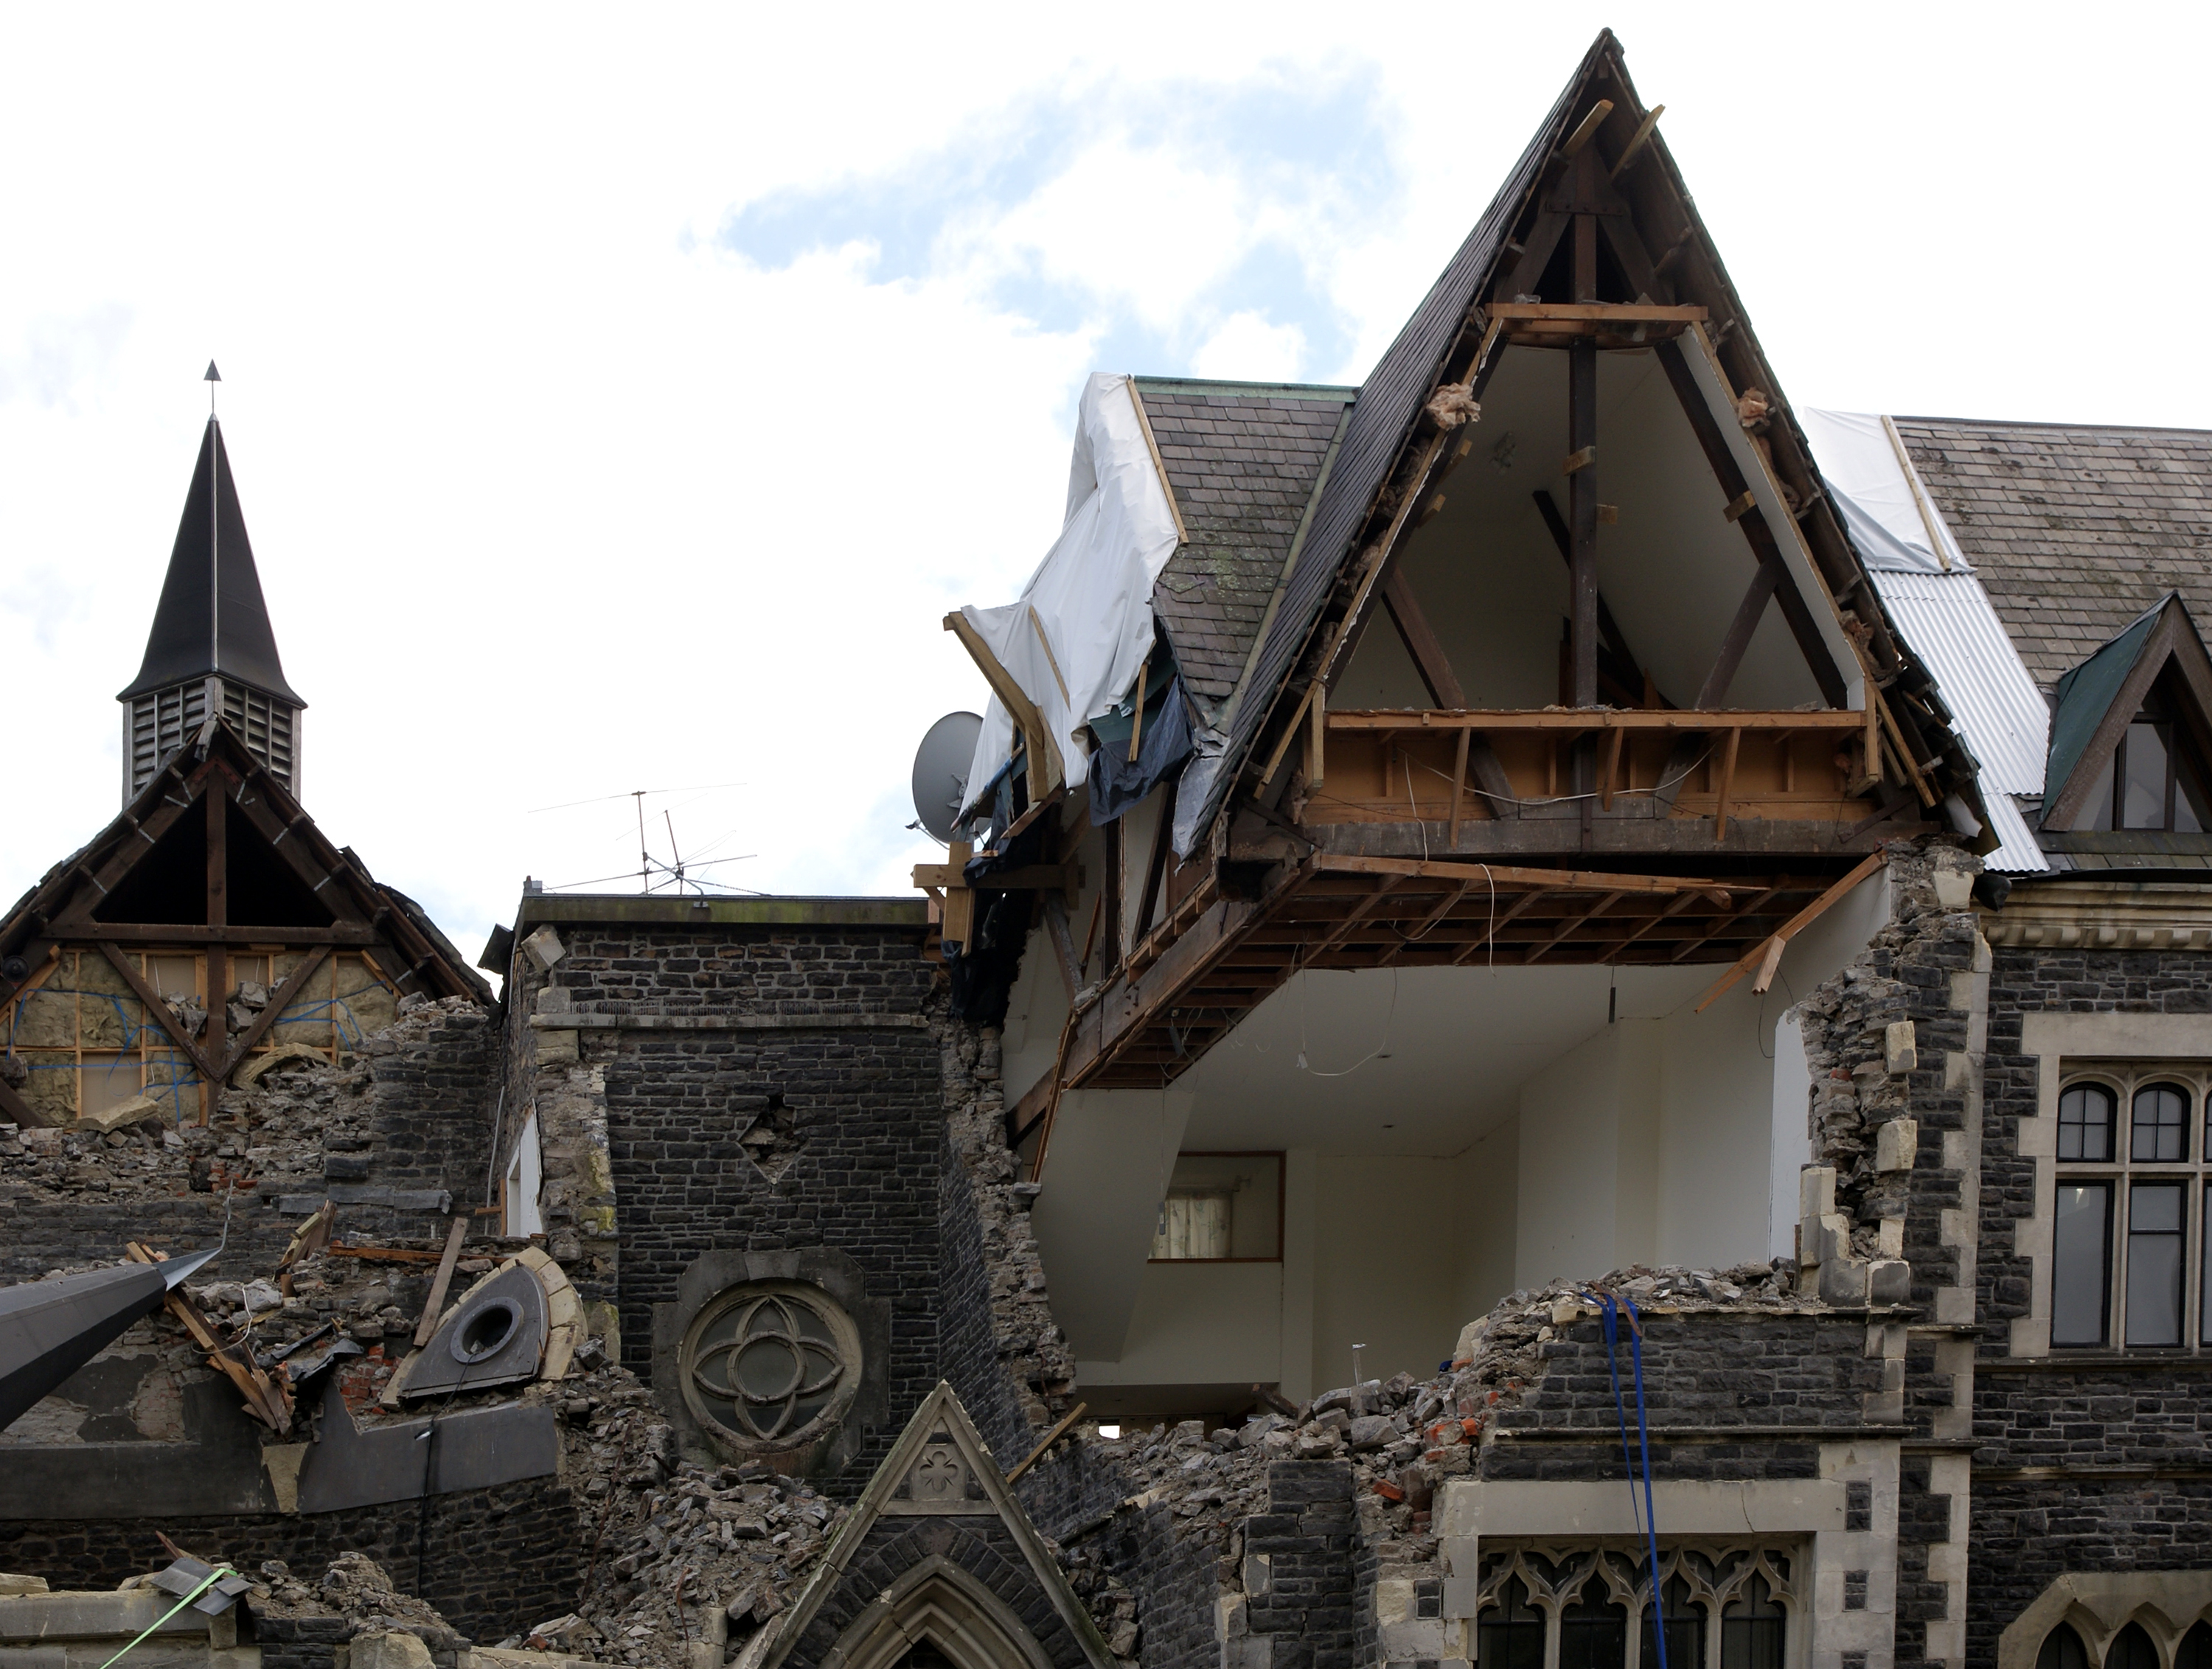
house, town, building, home, broken, facade, church, chapel, place of worship, ruins, newzealand, earthquake, seismic, residential area